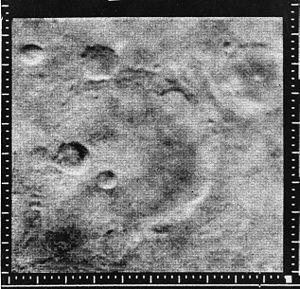
Mars est le sujet de nombreuses fictions. Elle inspire depuis longtemps les auteurs de science-fiction.
L’exploration de Mars tient une place particulièrement importante dans les programmes scientifiques d'exploration du système solaire des principales puissances spatiales. En 2016, plus de quarante sondes, orbiteurs et atterrisseurs ont été envoyés vers Mars depuis le début des années 1960. Cet intérêt pour Mars répond à plusieurs motivations. Mars constitue d'abord une destination proche ce qui permet d'y envoyer relativement facilement des engins spatiaux. Par ailleurs, contrairement aux autres planètes du Système solaire, Mars a sans aucun doute connu par le passé des conditions assez proches de celles régnant sur Terre qui ont pu, mais cela reste à confirmer, permettre l'apparition de la vie. Depuis l'invention du télescope, cette planète de type terrestre intrigue les scientifiques comme le grand public. Mais le premier survol de Mars par la sonde américaine Mariner 4 dévoile une planète beaucoup moins accueillante que prévu dotée d'une atmosphère très ténue, sans champ magnétique pour la protéger des rayonnements stérilisants et comportant une surface d'apparence lunaire très ancienne.